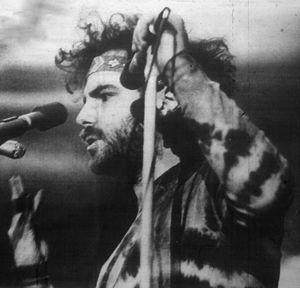
Jerry Rubin est un militant libertaire et antimilitariste américain des années 1960 et 1970, cofondateur du mouvement Yippies, puis reconverti dans les affaires à partir des années 1980.